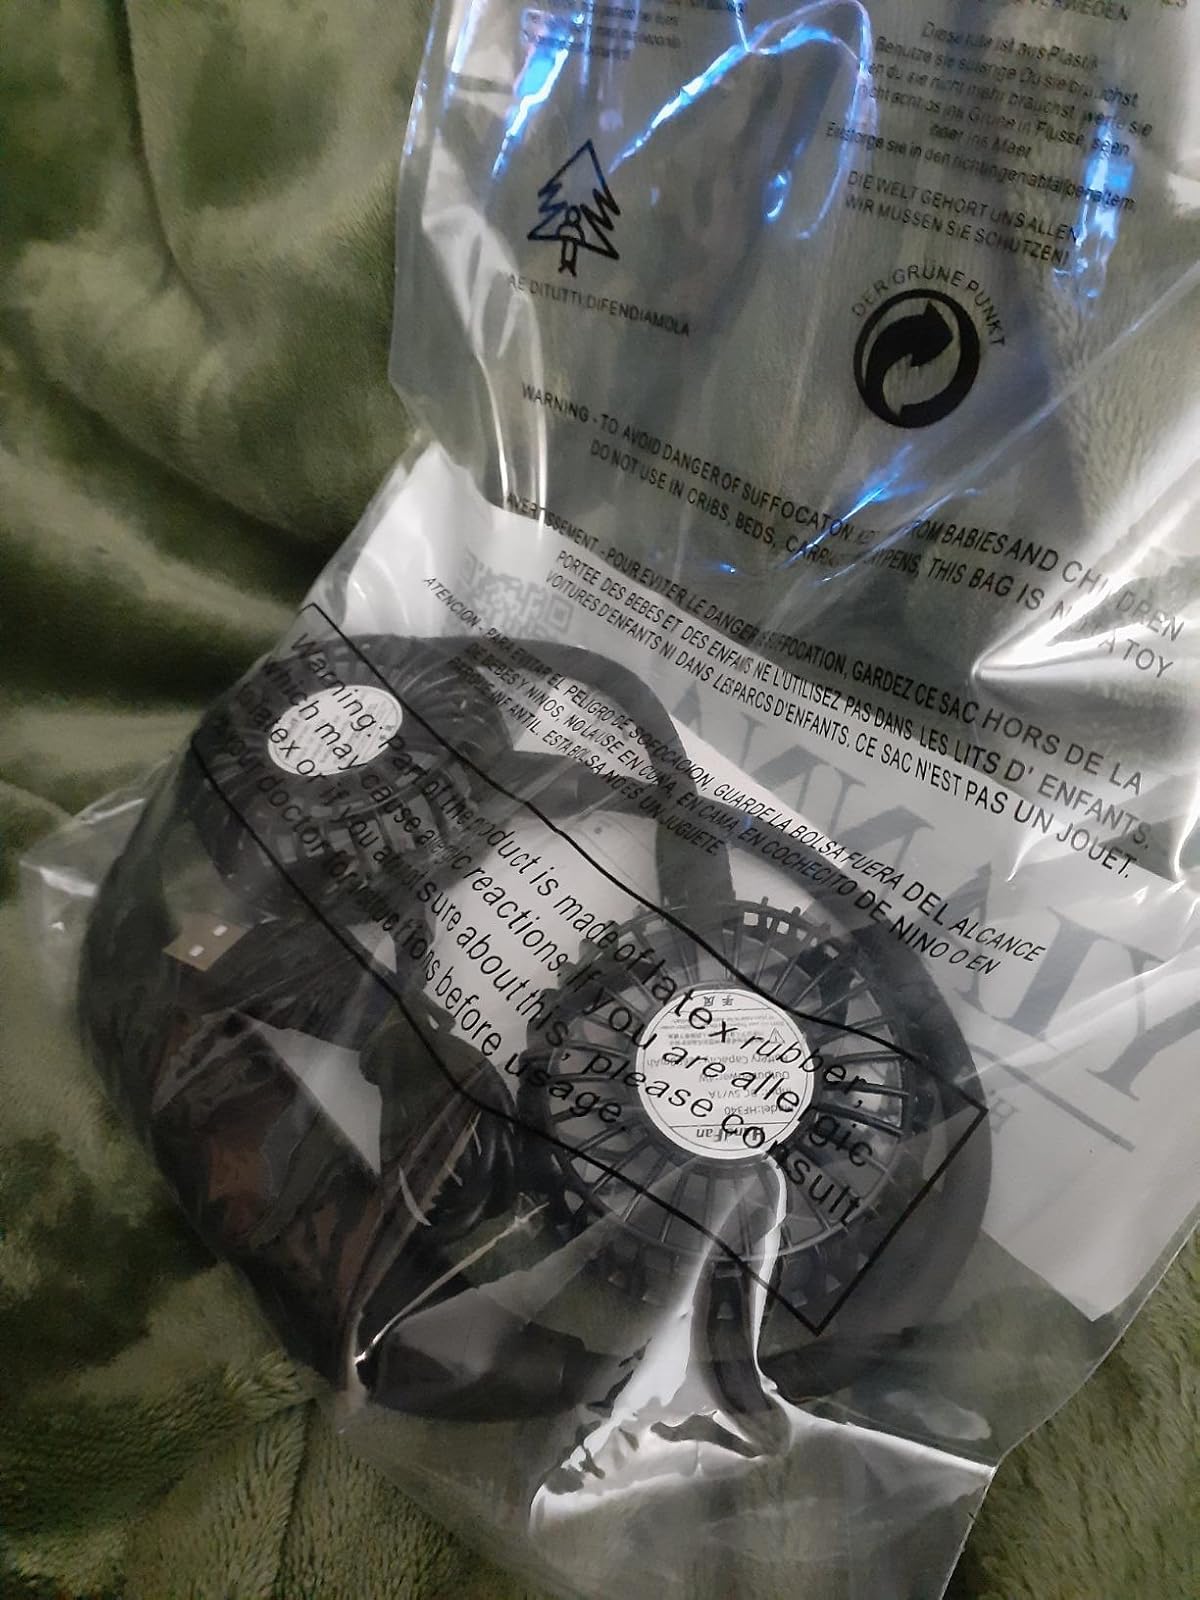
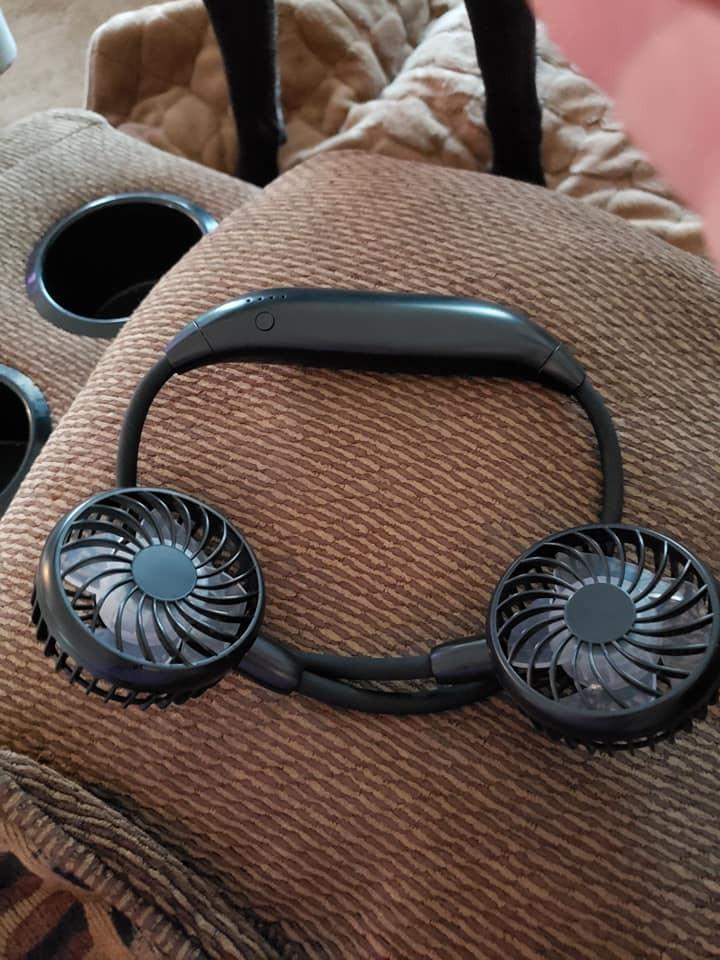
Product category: fan
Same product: yes